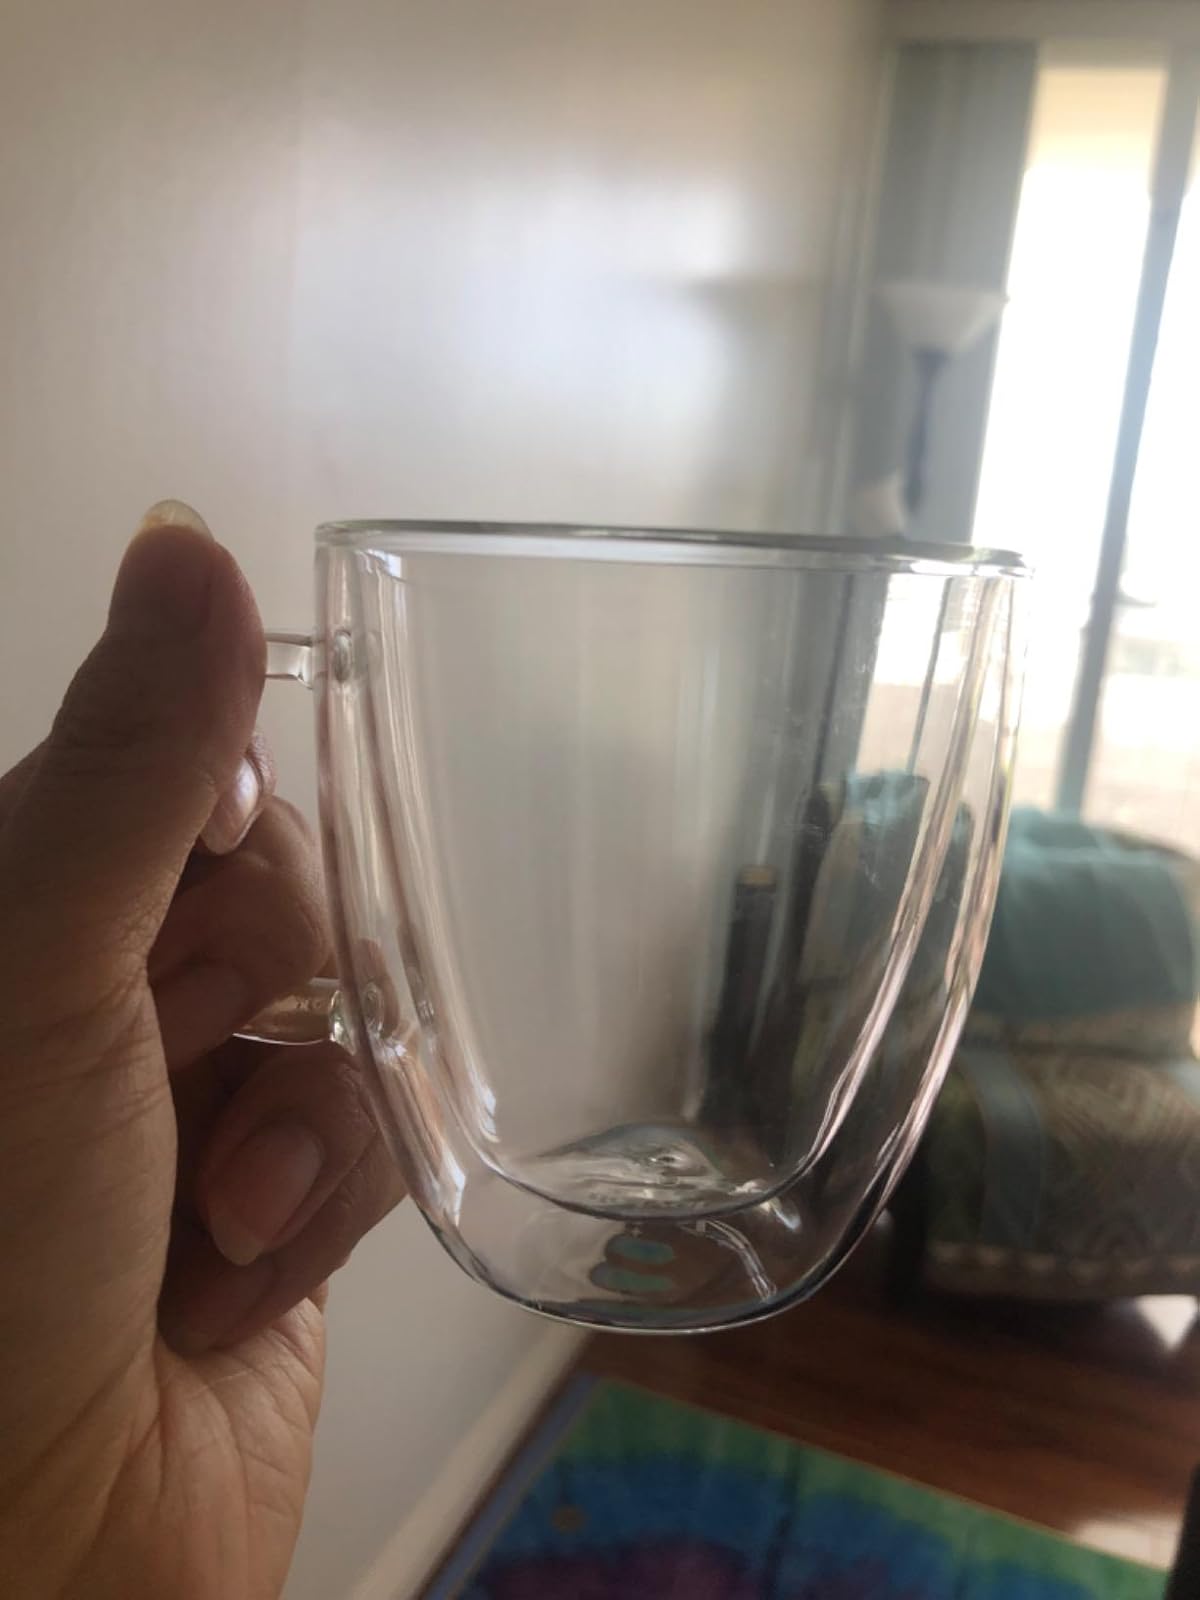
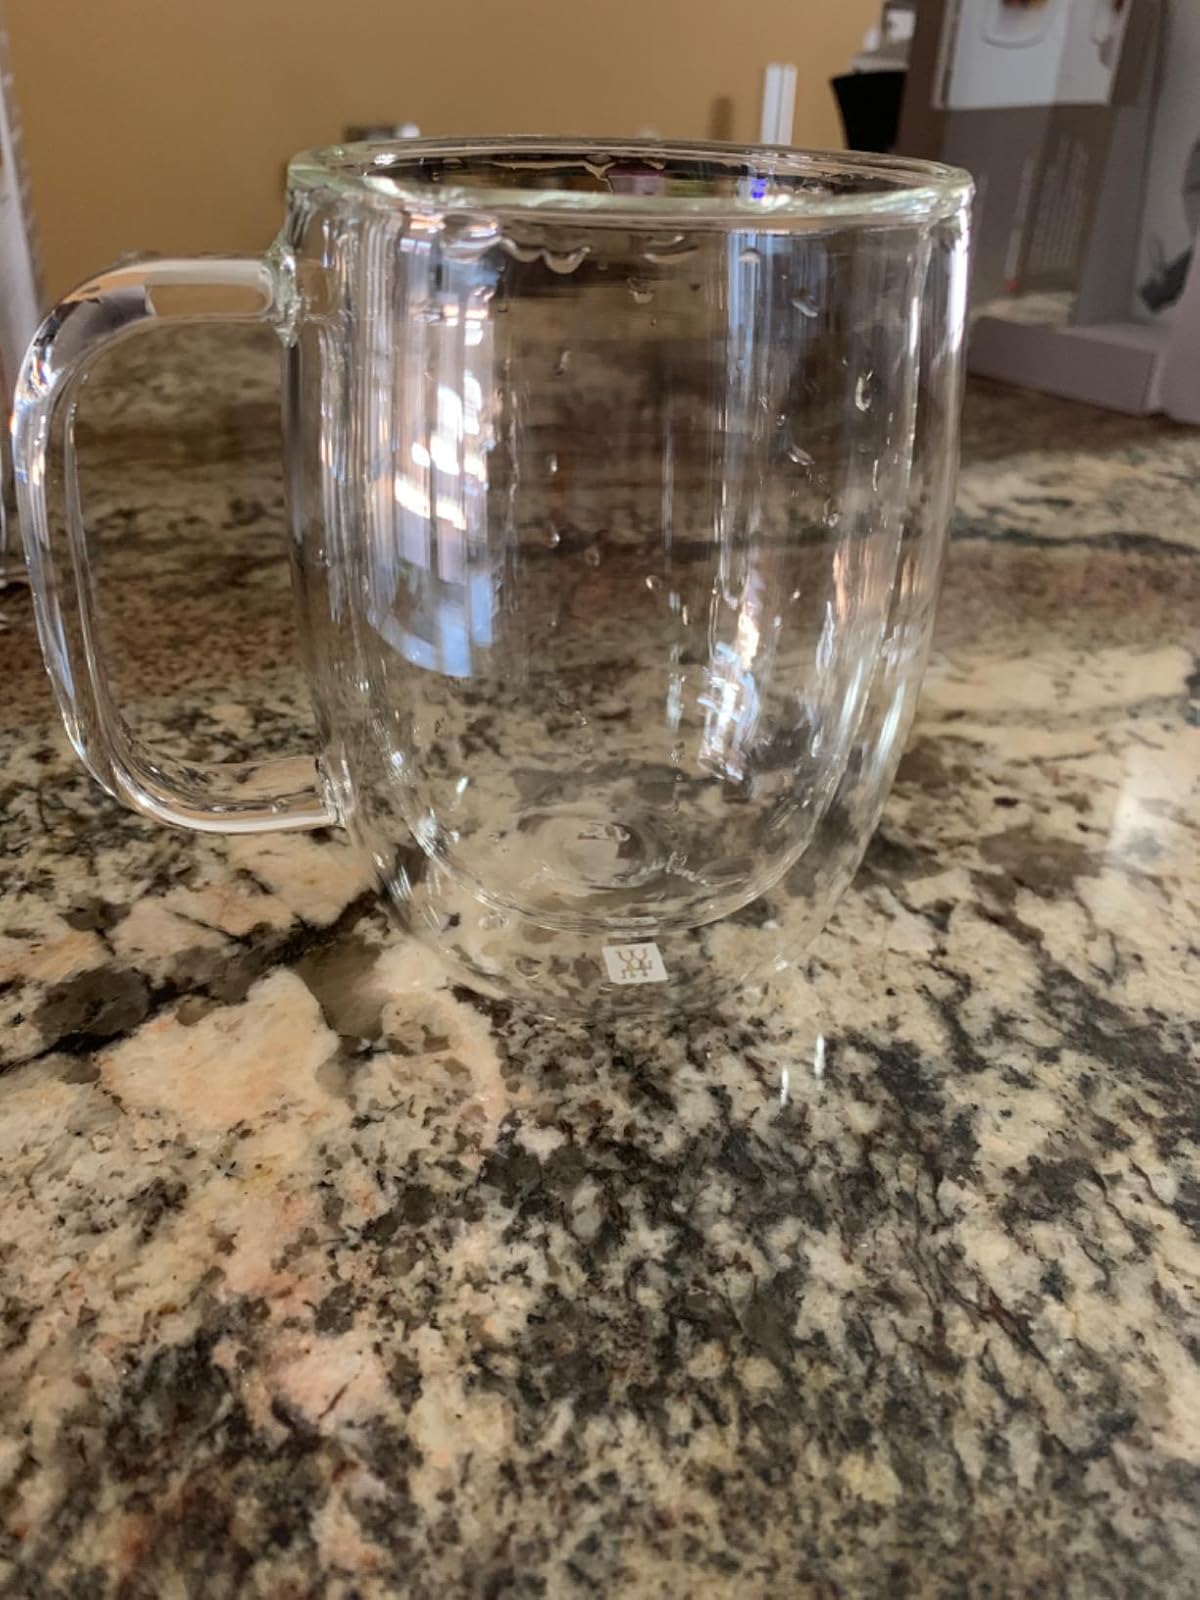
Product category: items_mug
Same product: no